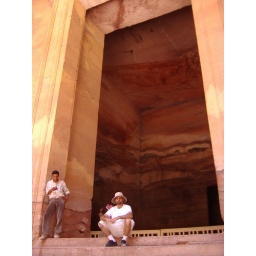
Ancient carvings into the sides of the mountain rock by ancient civilizations.